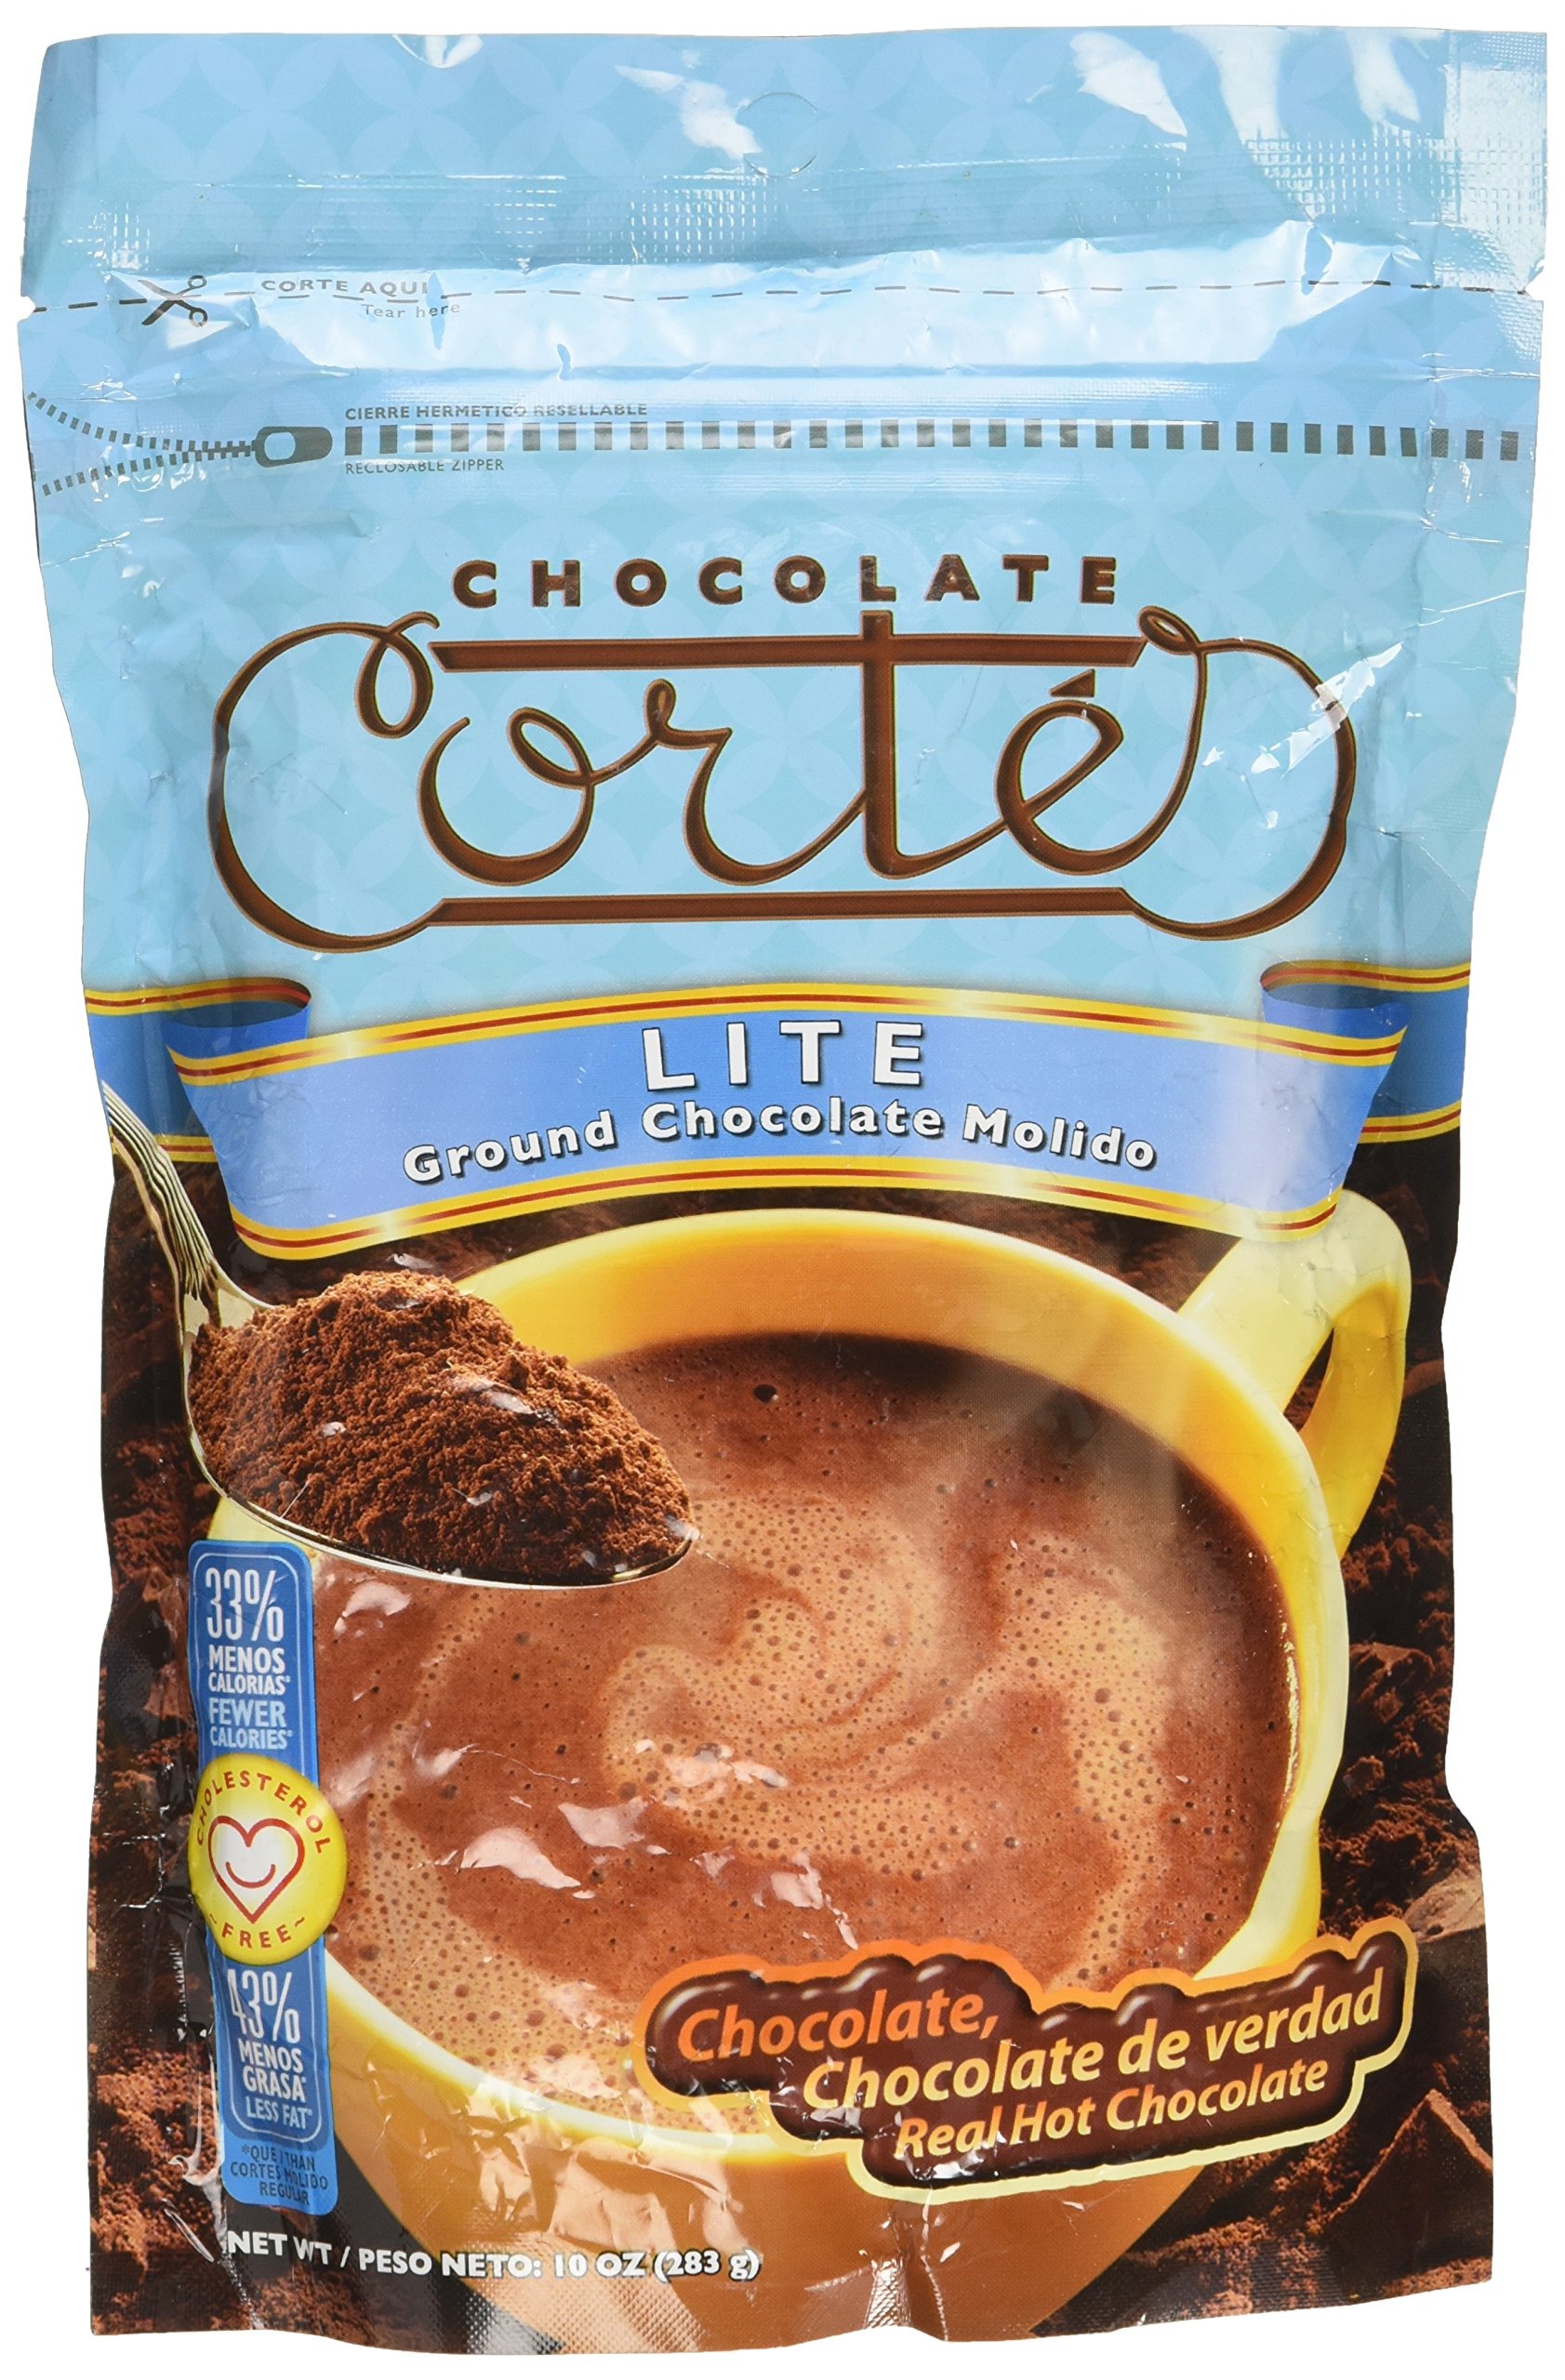
Item Name: Ground Lite Hot Chocolate Cocoa Cortes 10oz
Bullet Point 1: Real chocolate, for a great cup of hot cocoa, with more chocolate, less sugar and less fat than regular Cortes Chocolate. Made out from Caribbean cocoa, one of the best of the world. Easy to prepare, just add two spoonfuls to hot milk and make a delicious cup of hot chocolate.
Bullet Point 2: it adds smooth bitter notes to hot chocolate, no need to grate. Ideal for cooking your favorite chocolate recipes.
Product Description: Convenient 5 oz. pouch. Serving Size of 2 Tbsp (20g) Calories: 60 Cholesterol free
Value: 10.0
Unit: Ounce

Price: 10.64